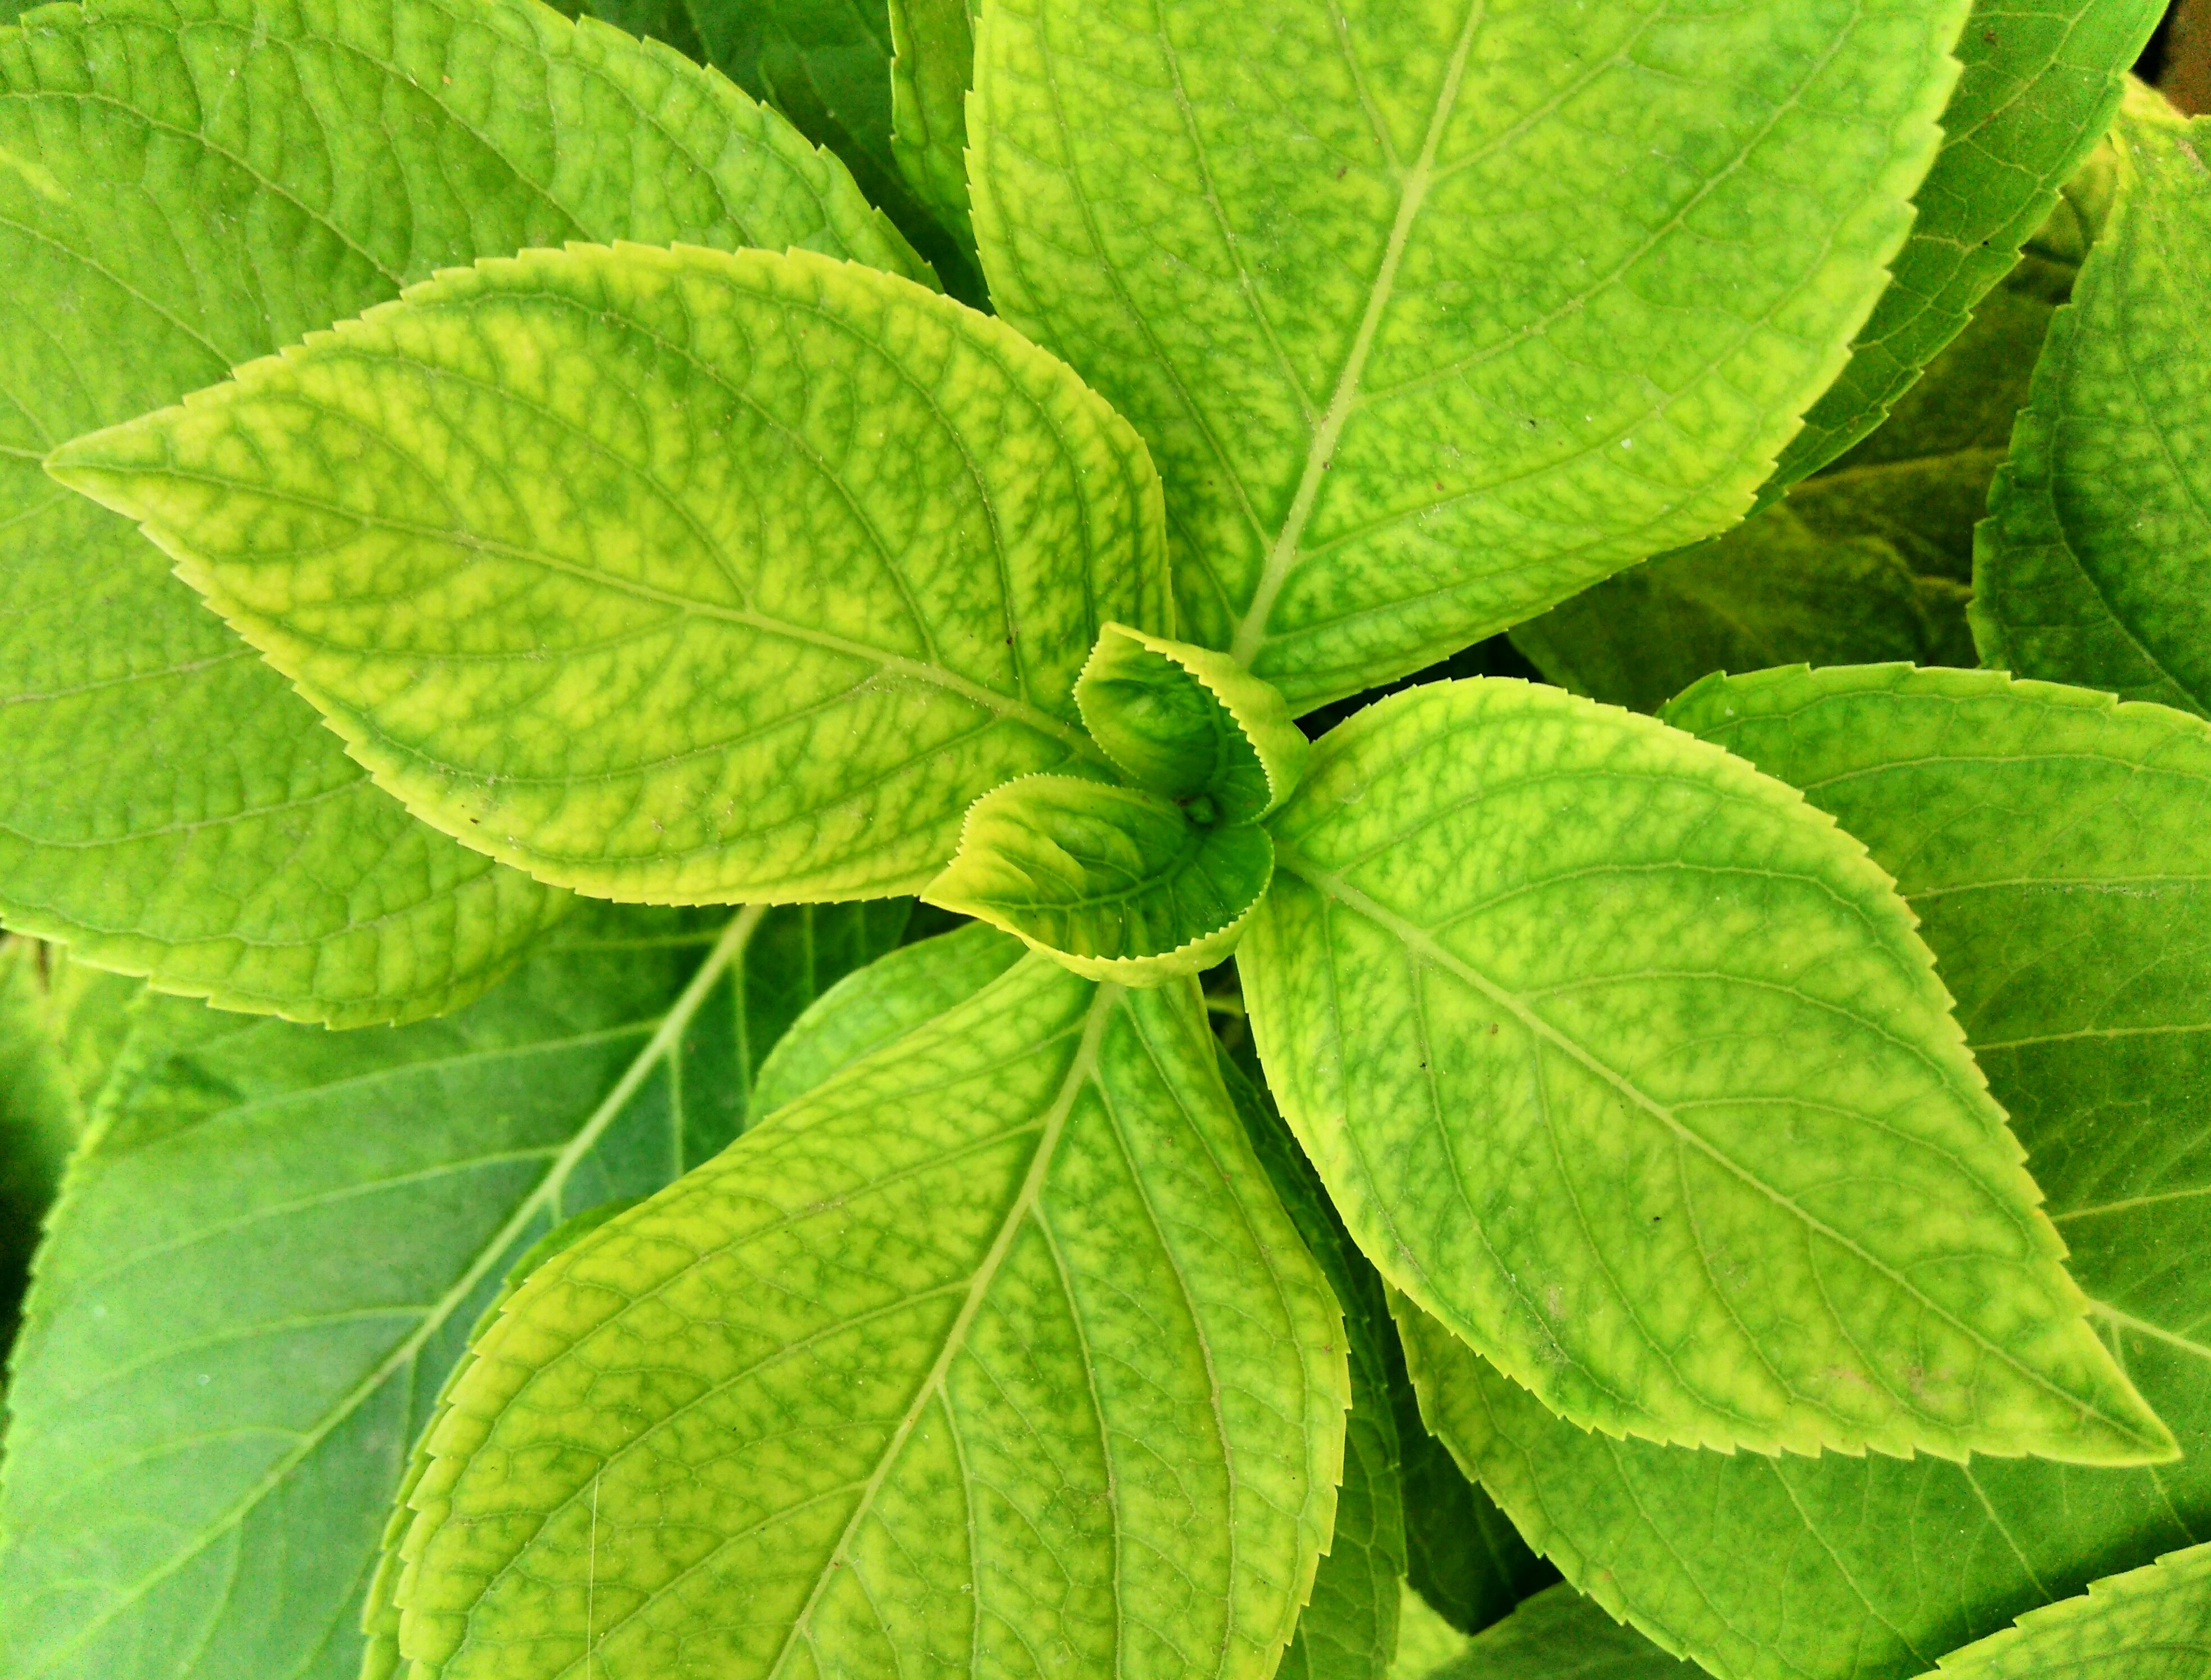
nature, plant, leaf, flower, spring, green, herb, produce, macro, botany, garden, close, turkey, the leaves are, flowering plant, annual plant, land plant, the median